Stalinist repressions in Azerbaijan

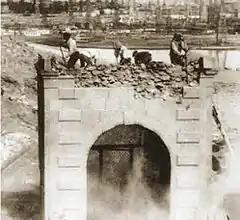
Destruction of Bibi-Heybat Mosque

In December 1937, Abbas Mirza Sharifzadeh, an actor of the Azerbaijan Drama Theatre and the chief director of the Opera and Ballet Theater, was arrested. He had notes written in the Arabic alphabet confiscated from his home. Officials from NKVD believed these notes were proof of the actor's connections with Iran intelligence. Consequently, Sharifzadeh was implicated in a case No.22134, and accused of spying for Iran. As evidence, it was noted that Sharifzade had visited the Iranian consulate several times while in Ganja in 1932. However, these visits were actually friendly meetings organized by the Iranian consul, who was a fan of Azerbaijani theater and enjoyed the company of actors. Apart from his brother Ghulam Mirza Sharifzadeh's political activities, another significant reason for arresting Sharifzadeh was his own actions. Ghulam was a government employee during the ADR and went into exile in Iran following the Soviet occupation. Sharifzadeh faced accusations of promoting the works of suppressed poets Huseyn Javid and Mikayil Mushfig. However, the investigation revealed that Sharifzadeh's arrest was primarily due to his close associations with Huseyn Javid and Ulvi Rajab, who were charged with bourgeois nationalism. Sharifzadeh also had close ties with Ruhulla Akhundov, the leader of the secret counter-revolutionary organization. In October 1938, the Azerbaijan SSR NKVD sentenced Abbas Mirza Sharifzadeh to death for espionage. Subsequently, in November 1938, Sharifzadeh was executed in the NKVD basement.